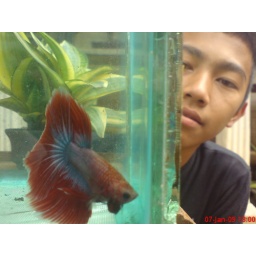
My friend Andi with his favorite halfmoon which ended up in my bosses office desk tank.